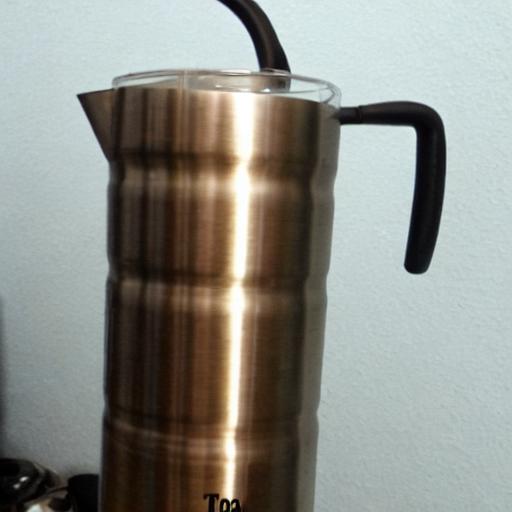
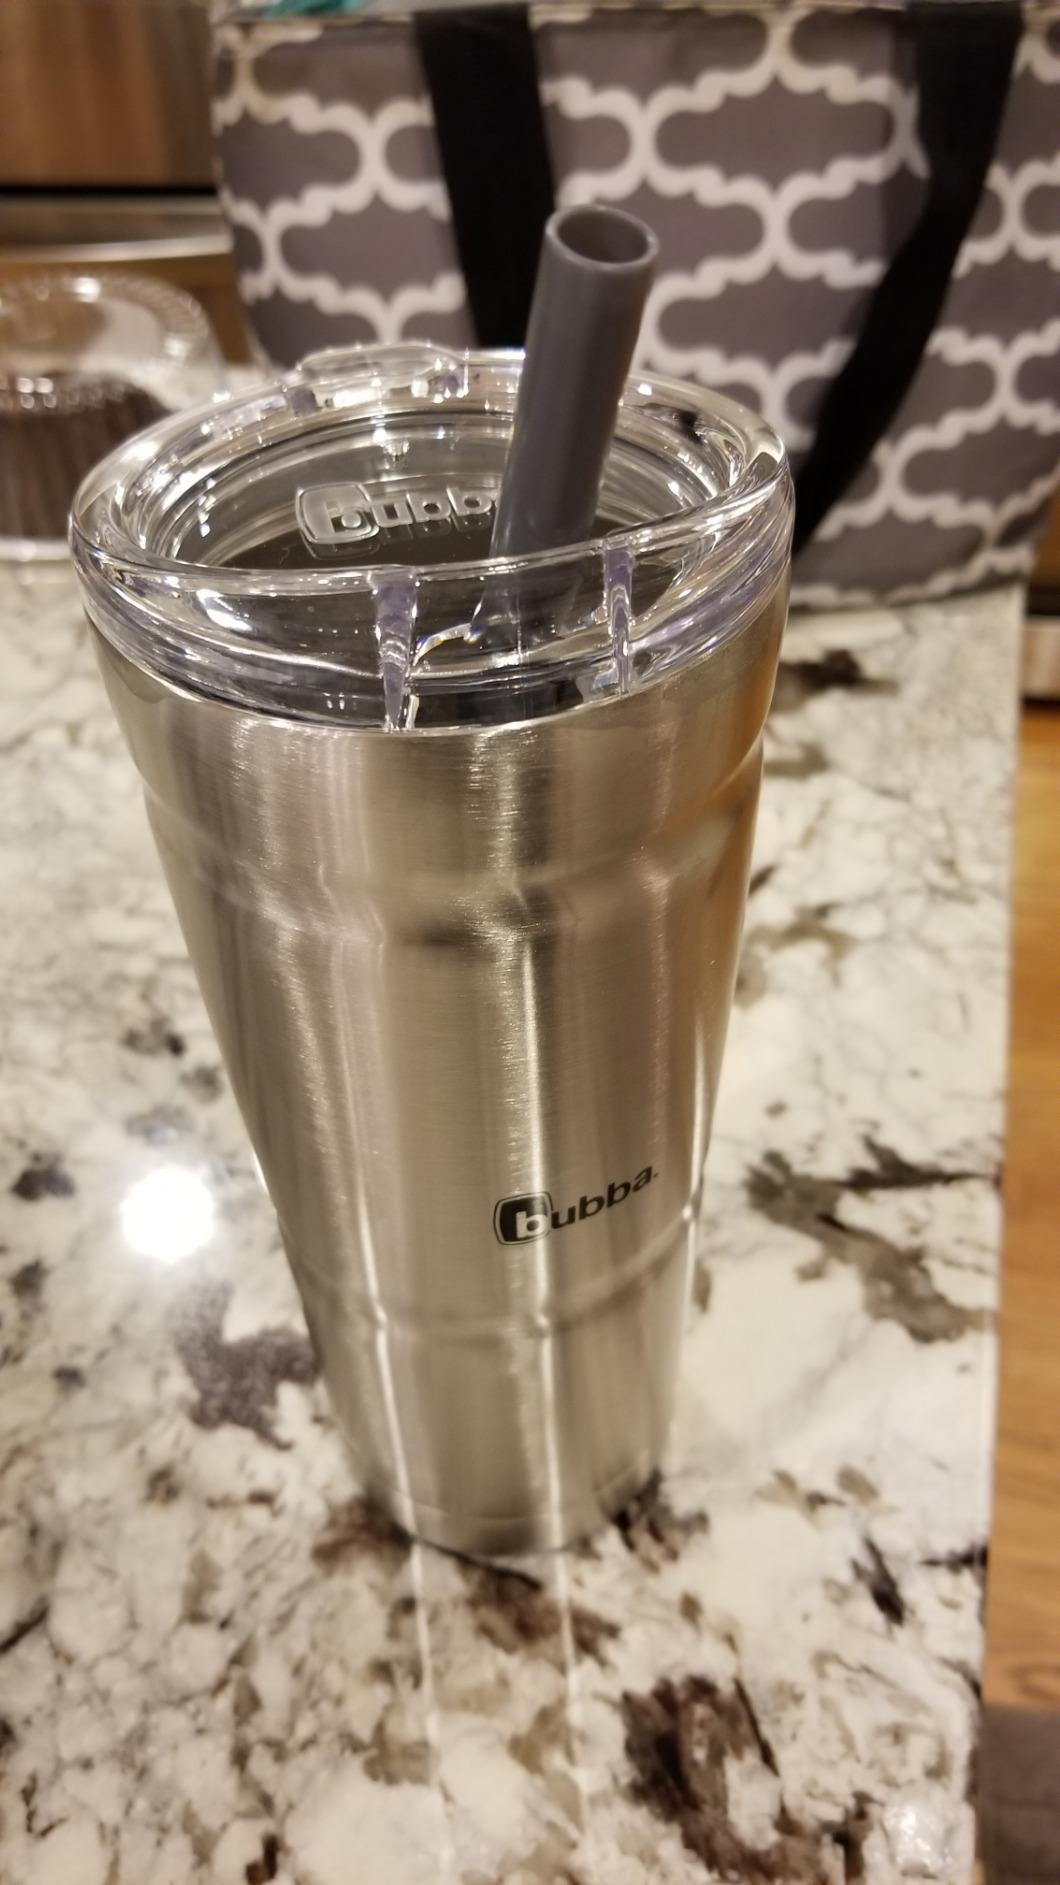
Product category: items_tea
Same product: no